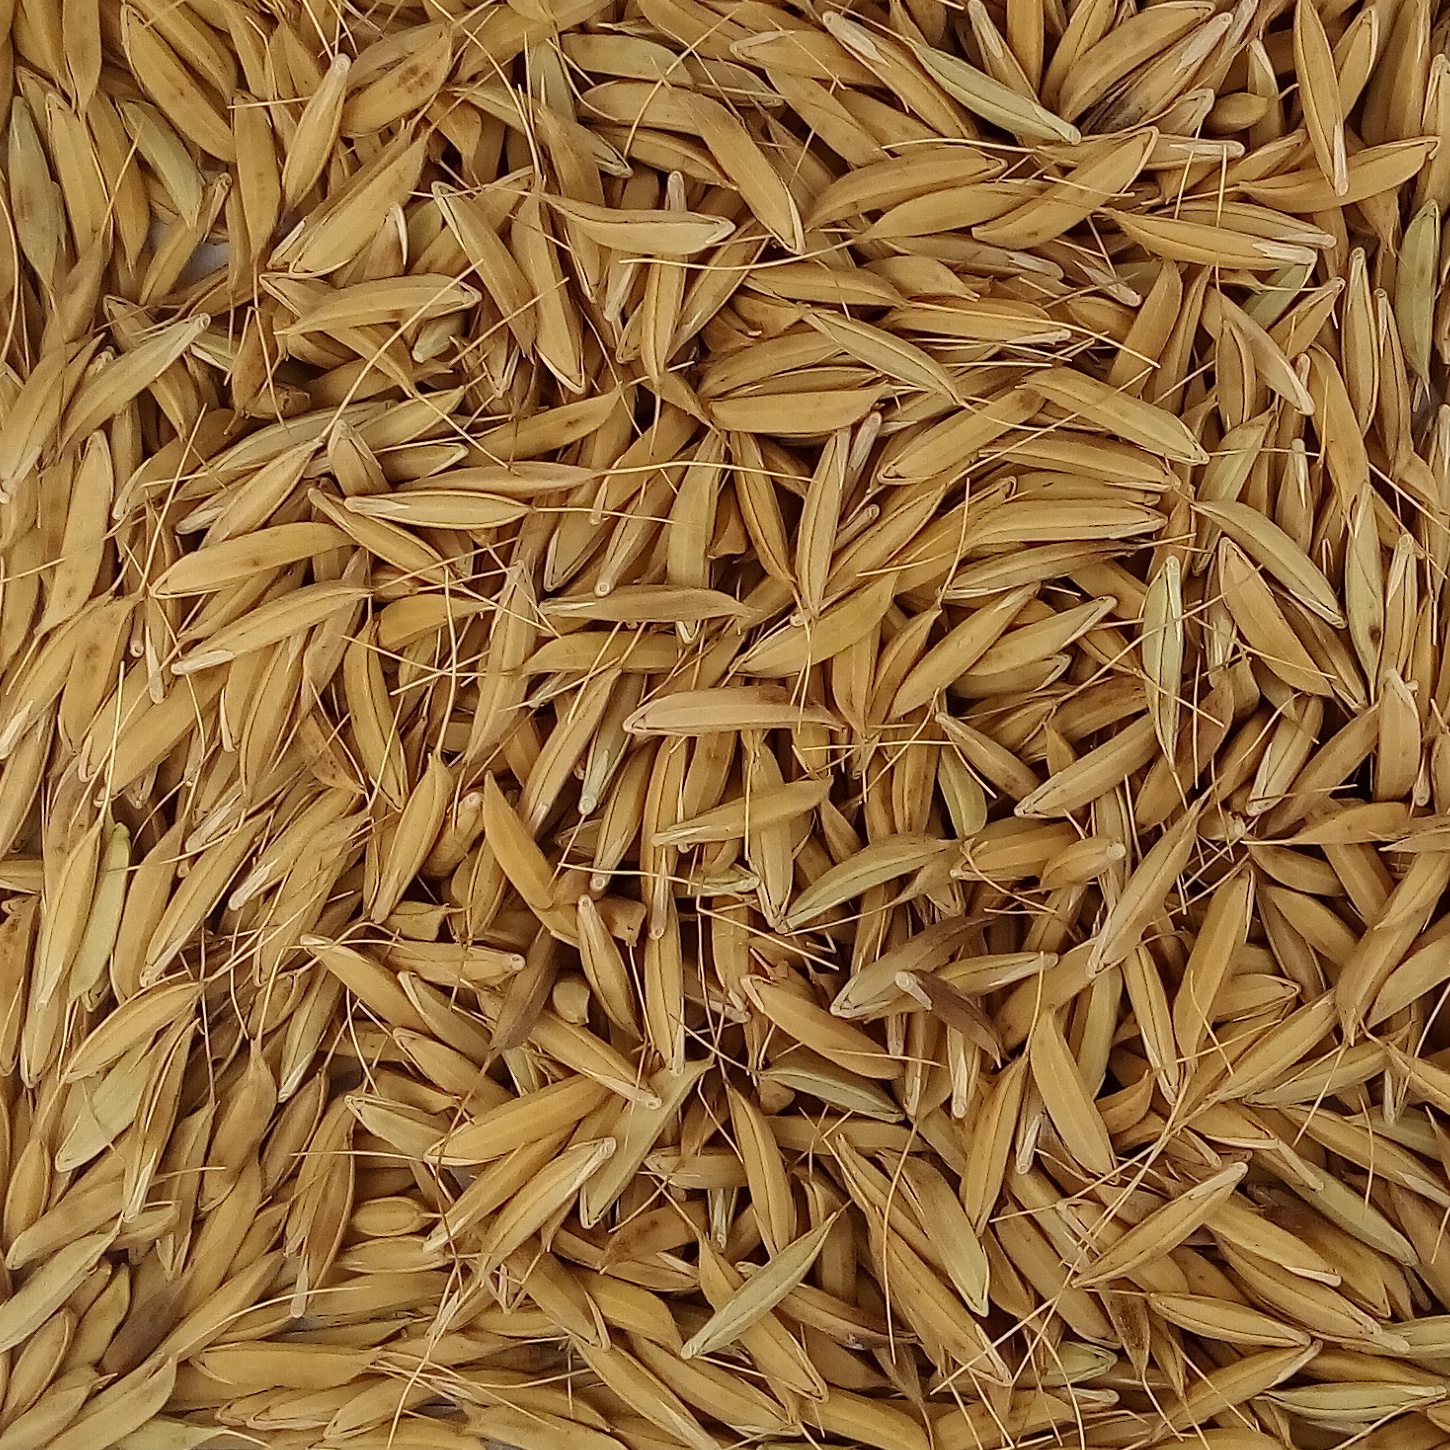
Rice seed variety: CSR_30